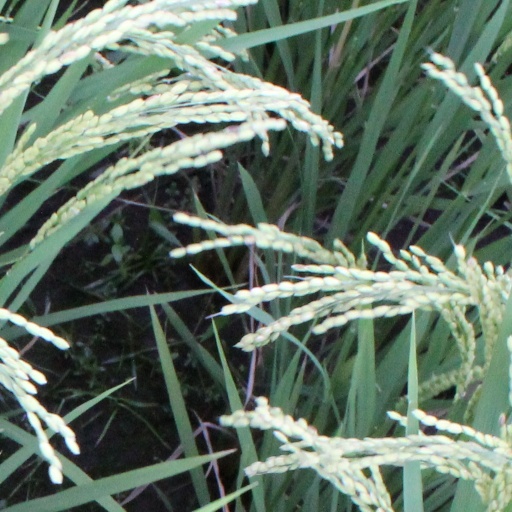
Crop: rice